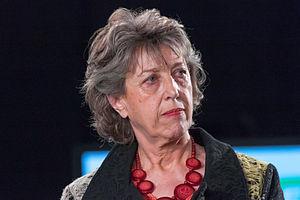
Michèle Bonneton, lors du Meeting d'Eva Joly à Grenoble
Michèle Bonneton, née le 15 juillet 1947 à Tullins, est professeur agrégée de Sciences Physiques à la retraite, élue députée de la neuvième circonscription de l'Isère pour la XIVe législature de la Cinquième République française sous l'étiquette Europe Écologie Les Verts et avec le soutien du Parti socialiste.